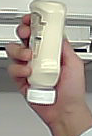
Product: heinz_mayo